Storey

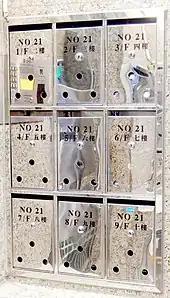
Letter boxes of a residential building built in the 1970s in Hong Kong. The Chinese and English floor numberings use the traditional Chinese and the British systems, respectively, resulting in different numbers.

In Hong Kong, the British numbering system is now generally used, in English and Chinese alike. In some older residential buildings, however, the floors are identified by signs in Chinese characters that say "" ("2 floor") at the floor just above ground, as in the North American system. For those buildings, the Chinese phrase "" or its English equivalent "3rd floor" may refer either to the storey three levels above ground (as in the modern numbering), which is actually labelled "" ("4 floor"), or to the storey with the sign "" ("3 floor"), which is only two levels above ground. This confusing state of affairs has led, for example, to numerous errors in utility billing. To avoid ambiguity, business forms often ask that storey numbers in address fields be written "as accessed from an elevator". In colloquial speeches, the character "" maybe added before the number to emphasise it refers to the Chinese style of numbering, e.g. "" (literally "Chinese 3 floor"), or the character "" added after the number to refer to the British style of numbering as shown in an elevator, e.g. 2 (literally "2 digit floor", floor with number 2), while in writing in Chinese, Chinese numerals are used for Chinese style numbering, and Arabic numerals are used for British style numbering.